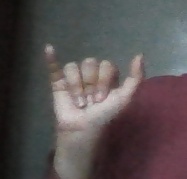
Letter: ya